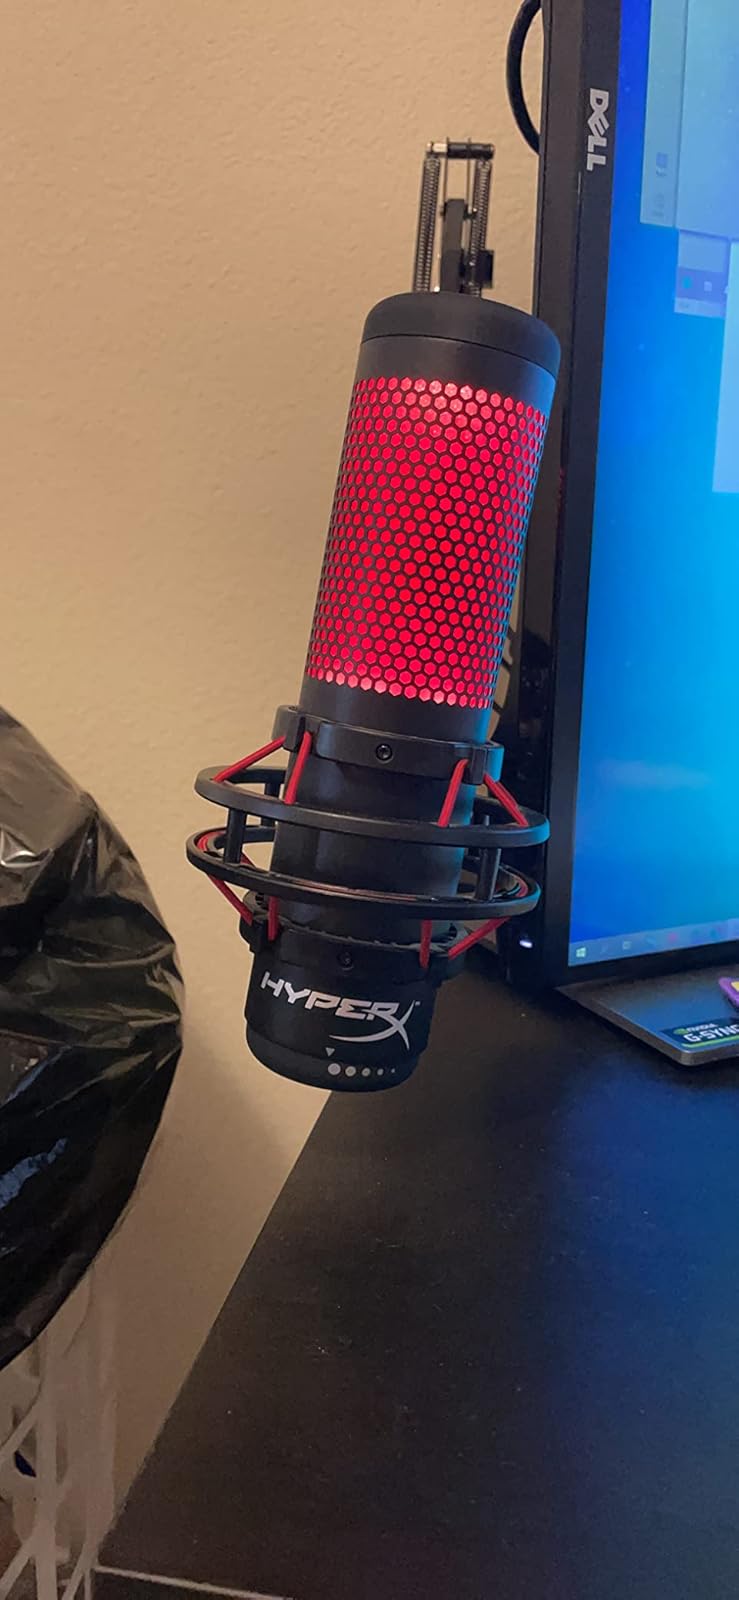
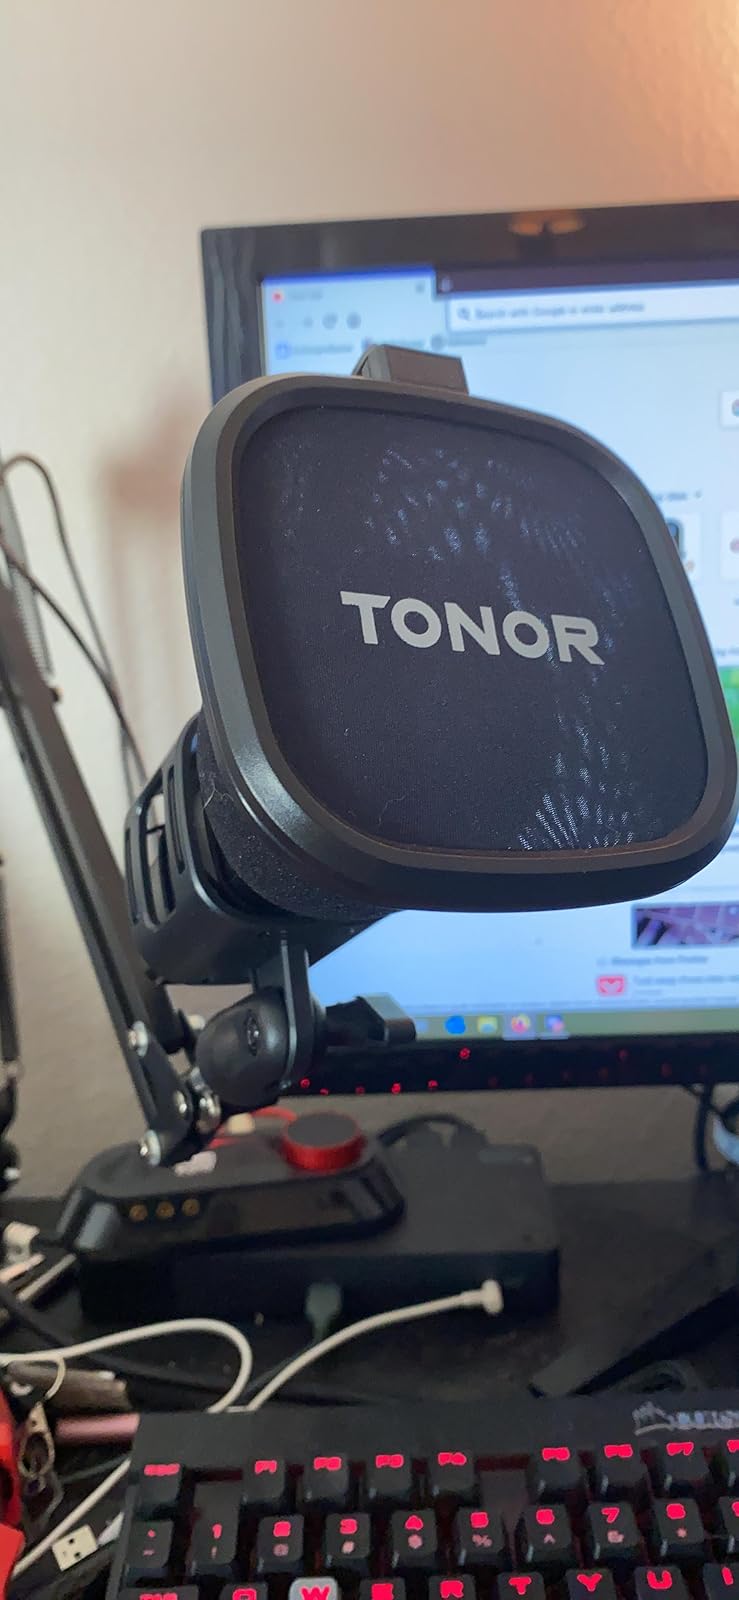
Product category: microphone
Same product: no